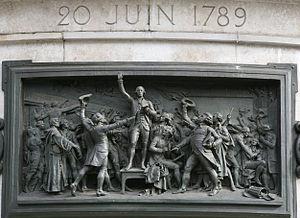
Le serment du Jeu de paume (1789-06-20), haut-relief en bronze de Léopold Morice, Monument à la République, Place de la République, Paris, 1883
Le serment du Jeu de Paume est un engagement solennel d’union pris le 20 juin 1789 à la salle du Jeu de paume, à Versailles, par 300 députés du tiers état, auxquels s'associent certains députés du clergé et de la noblesse lors des états généraux de 1789.